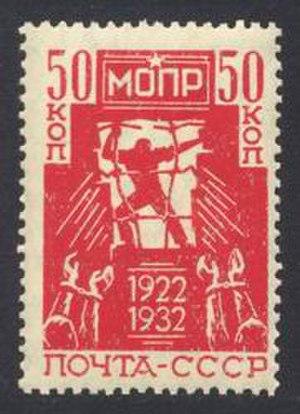
Le Secours rouge international est une organisation créée en 1922 à Moscou à l’initiative de la IIIe Internationale afin de porter secours aux réfugiés communistes.